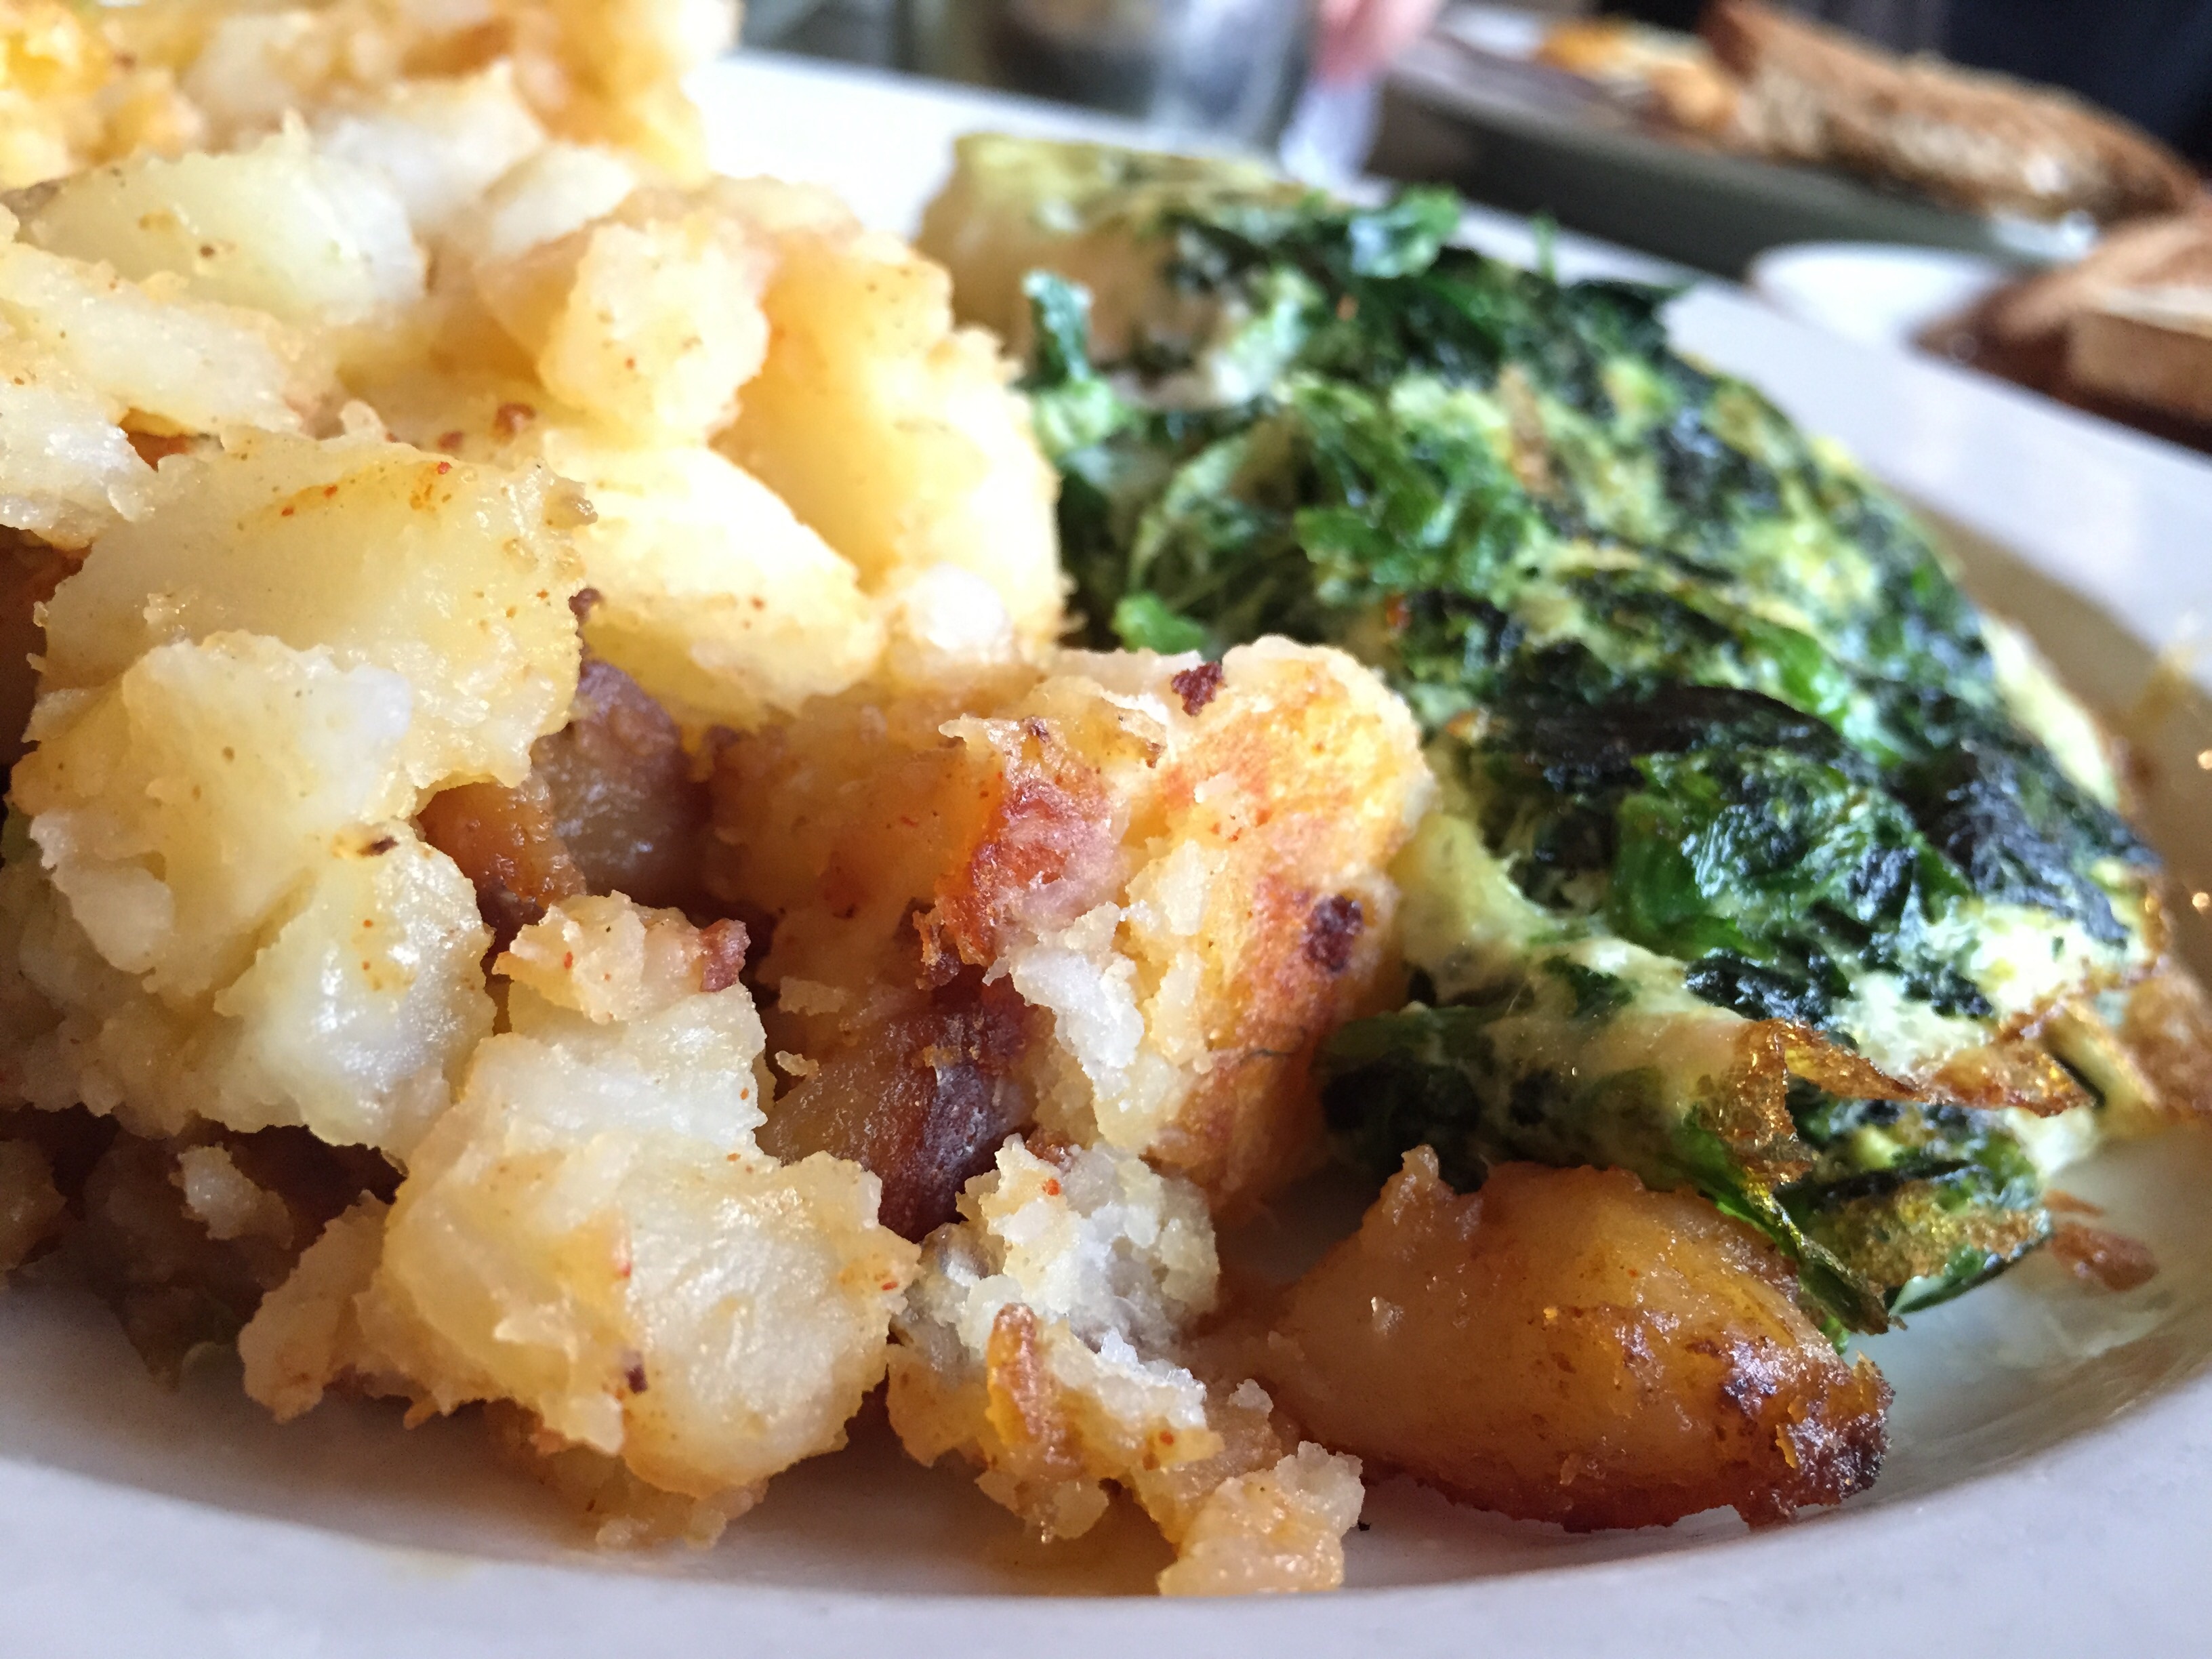
morning, dish, meal, food, herb, produce, vegetable, plate, breakfast, healthy, lunch, cuisine, delicious, potato, egg, tasty, eggs, spinach, vegetarian food, scrambled, omelette, leaf vegetable